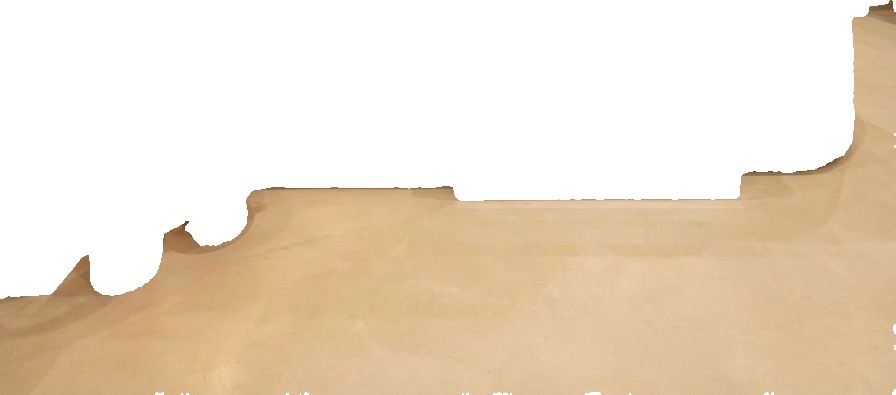
Surface category: floors